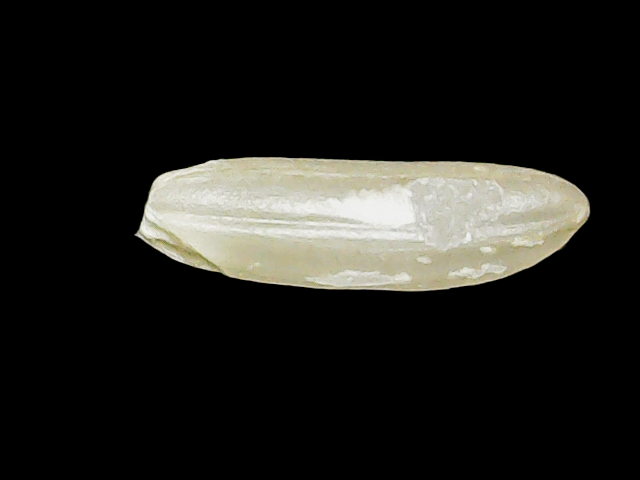
Rice variety: Binadhan14